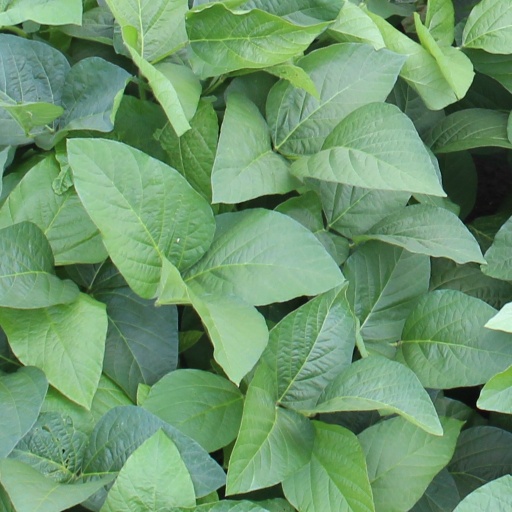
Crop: soybean